Deutsche Schule Istanbul

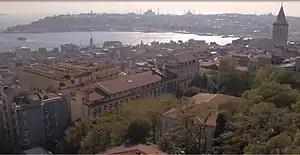
Aerial view of the school.

The school is responsible to both the Federal Ministry of Education and Research of Germany and the Ministry of National Education of Turkey. It is administrated by the board of the Deutsche Schule Istanbul Administration Association (Turkish: İstanbul Özel Alman Lisesi İdare Derneği, German: Verein zum Betrieb der Deutschen Schule Istanbul) and the principal of the school is affiliated with the board.